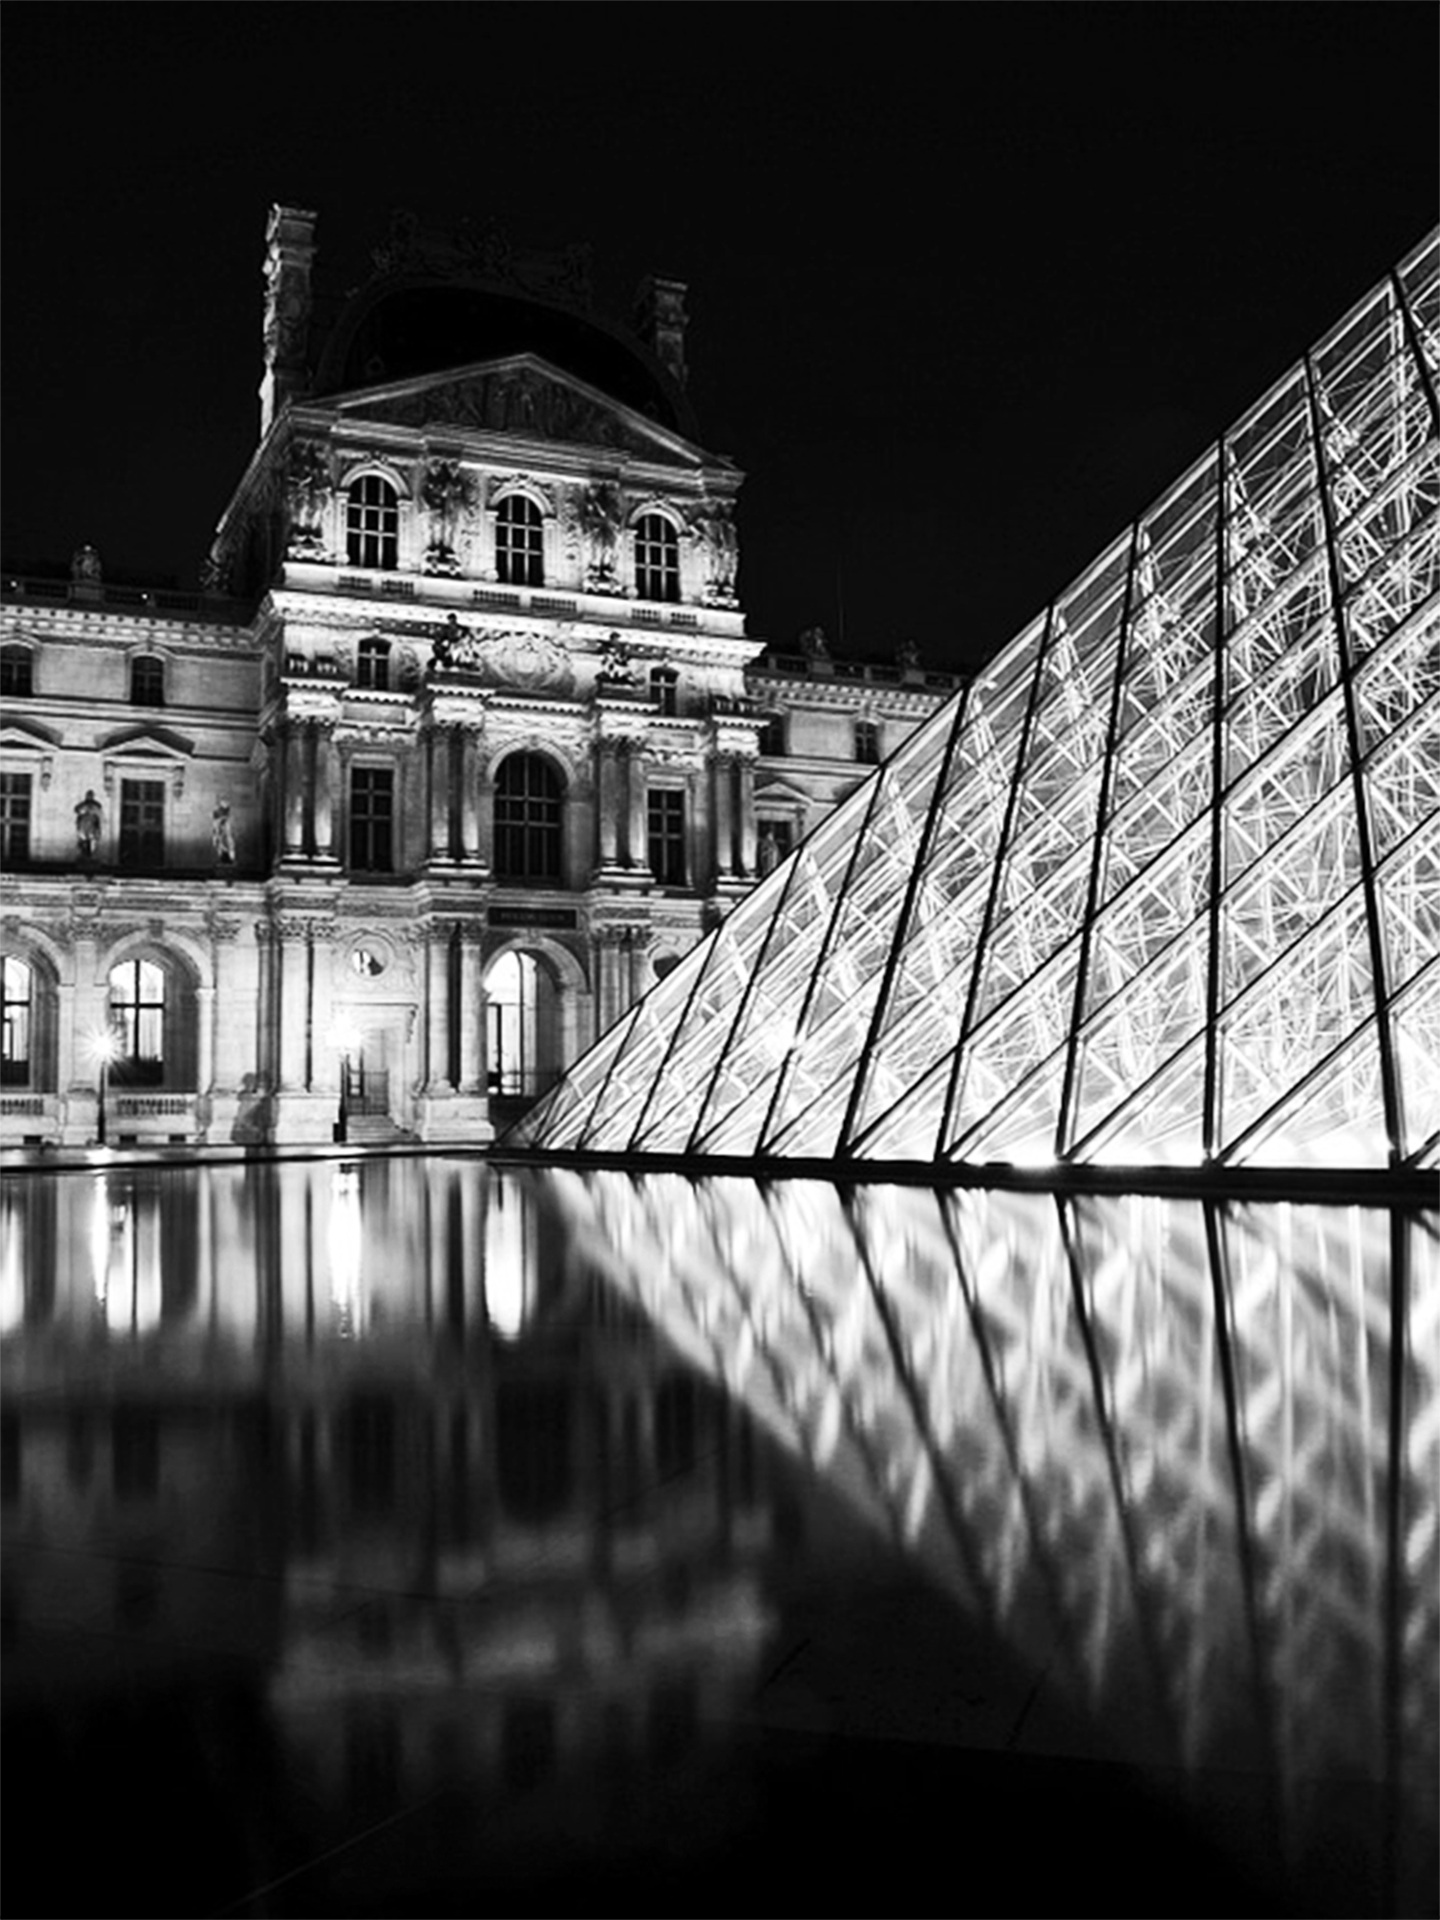
light, black and white, white, bridge, night, photography, building, city, cityscape, reflection, museum, pyramid, darkness, black, monochrome, historic building, symmetry, photograph, shape, monochrome photography